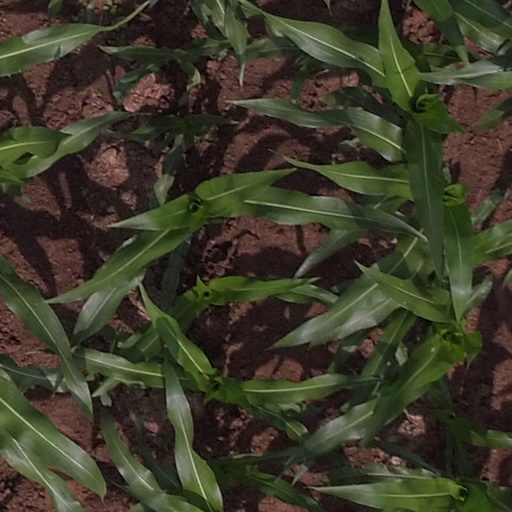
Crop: maize; corn